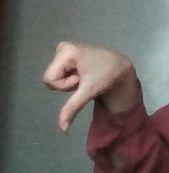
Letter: waw